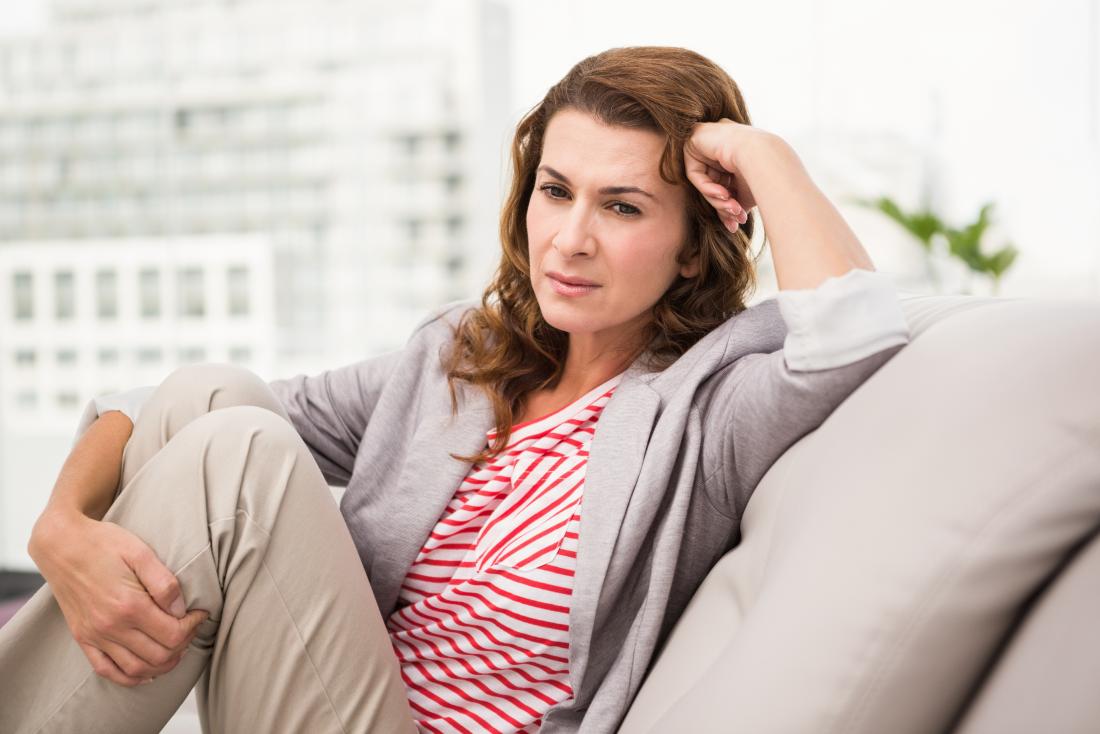
Gender: women